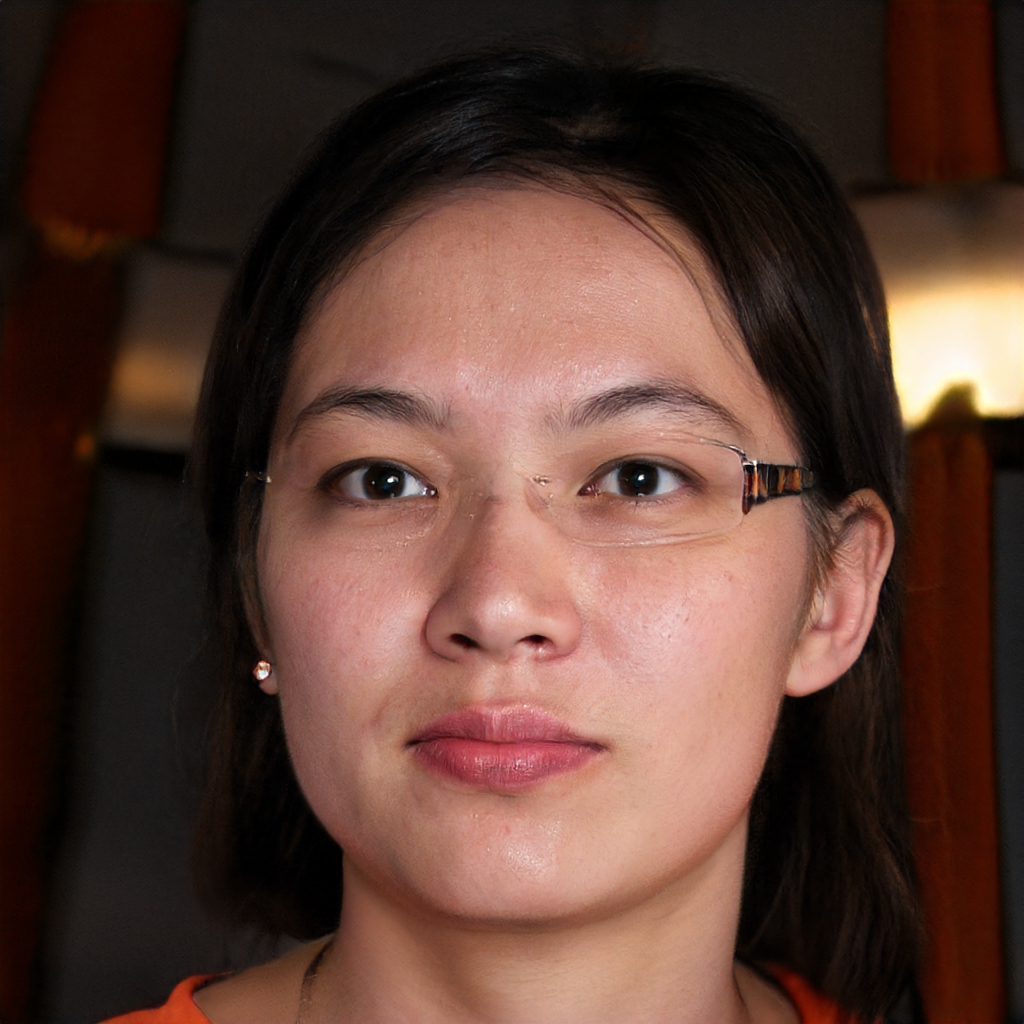
Label: Colored